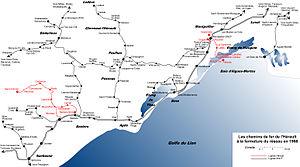
Créée en 1868, la Compagnie des chemins de fer d’intérêt local du département de l’Hérault construit et exploite dans ce département des lignes ferroviaires complétant les dessertes mises en place par la Compagnie du Midi et le PLM. Elle obtient la concession d’une première ligne entre Montpellier et Palavas, ouverte le 6 mai 1872, qui rencontre immédiatement le succès. Les difficultés surgissent dès 1873 avec l’apparition du phylloxéra et de la crise qui en découle dans le Midi viticole. « Bien que déclarée en faillite, la Compagnie de l’Hérault réussit malgré tout à éviter la déchéance en signant un concordat avec ses créanciers. Elle émet des nouveaux titres cotés en bourse et passe des conventions avec le département l’autorisant à poursuivre la construction du réseau dont elle sera à la fois le propriétaire et l’exploitant ». La période d’expansion dure jusqu’à la Première Guerre mondiale où les difficultés réapparaissent.